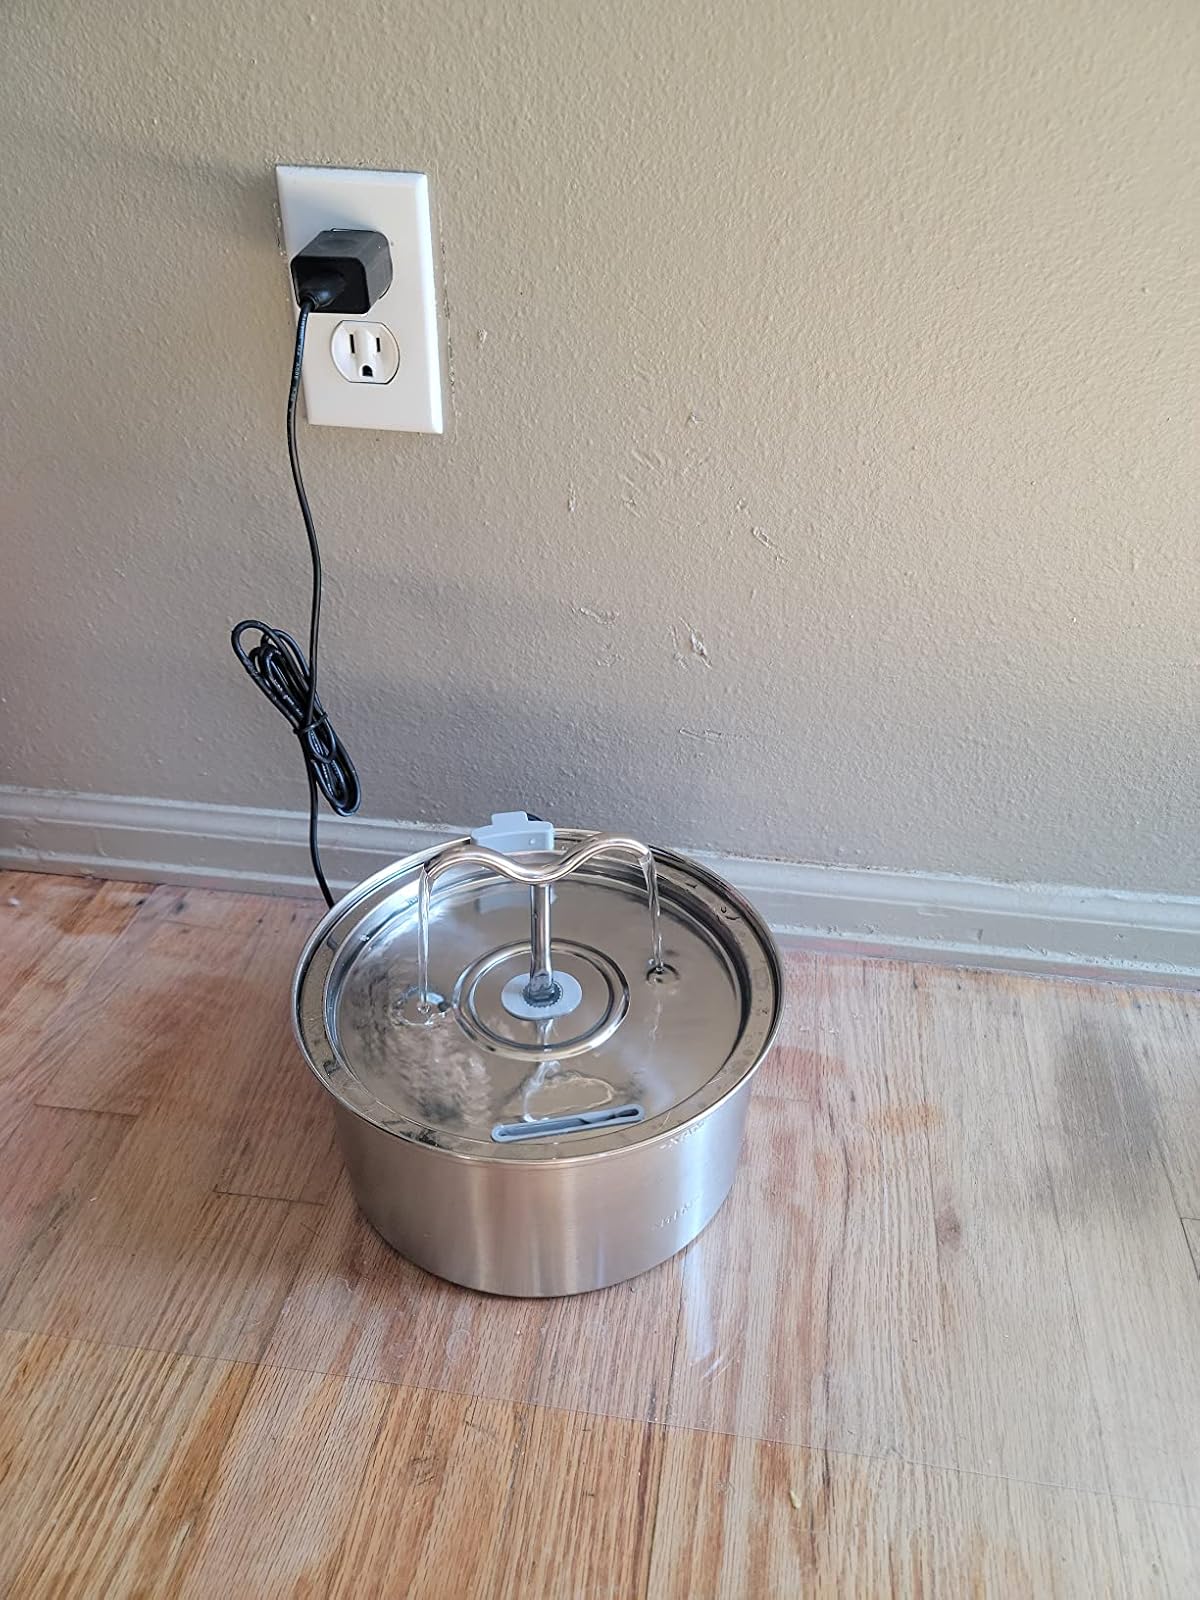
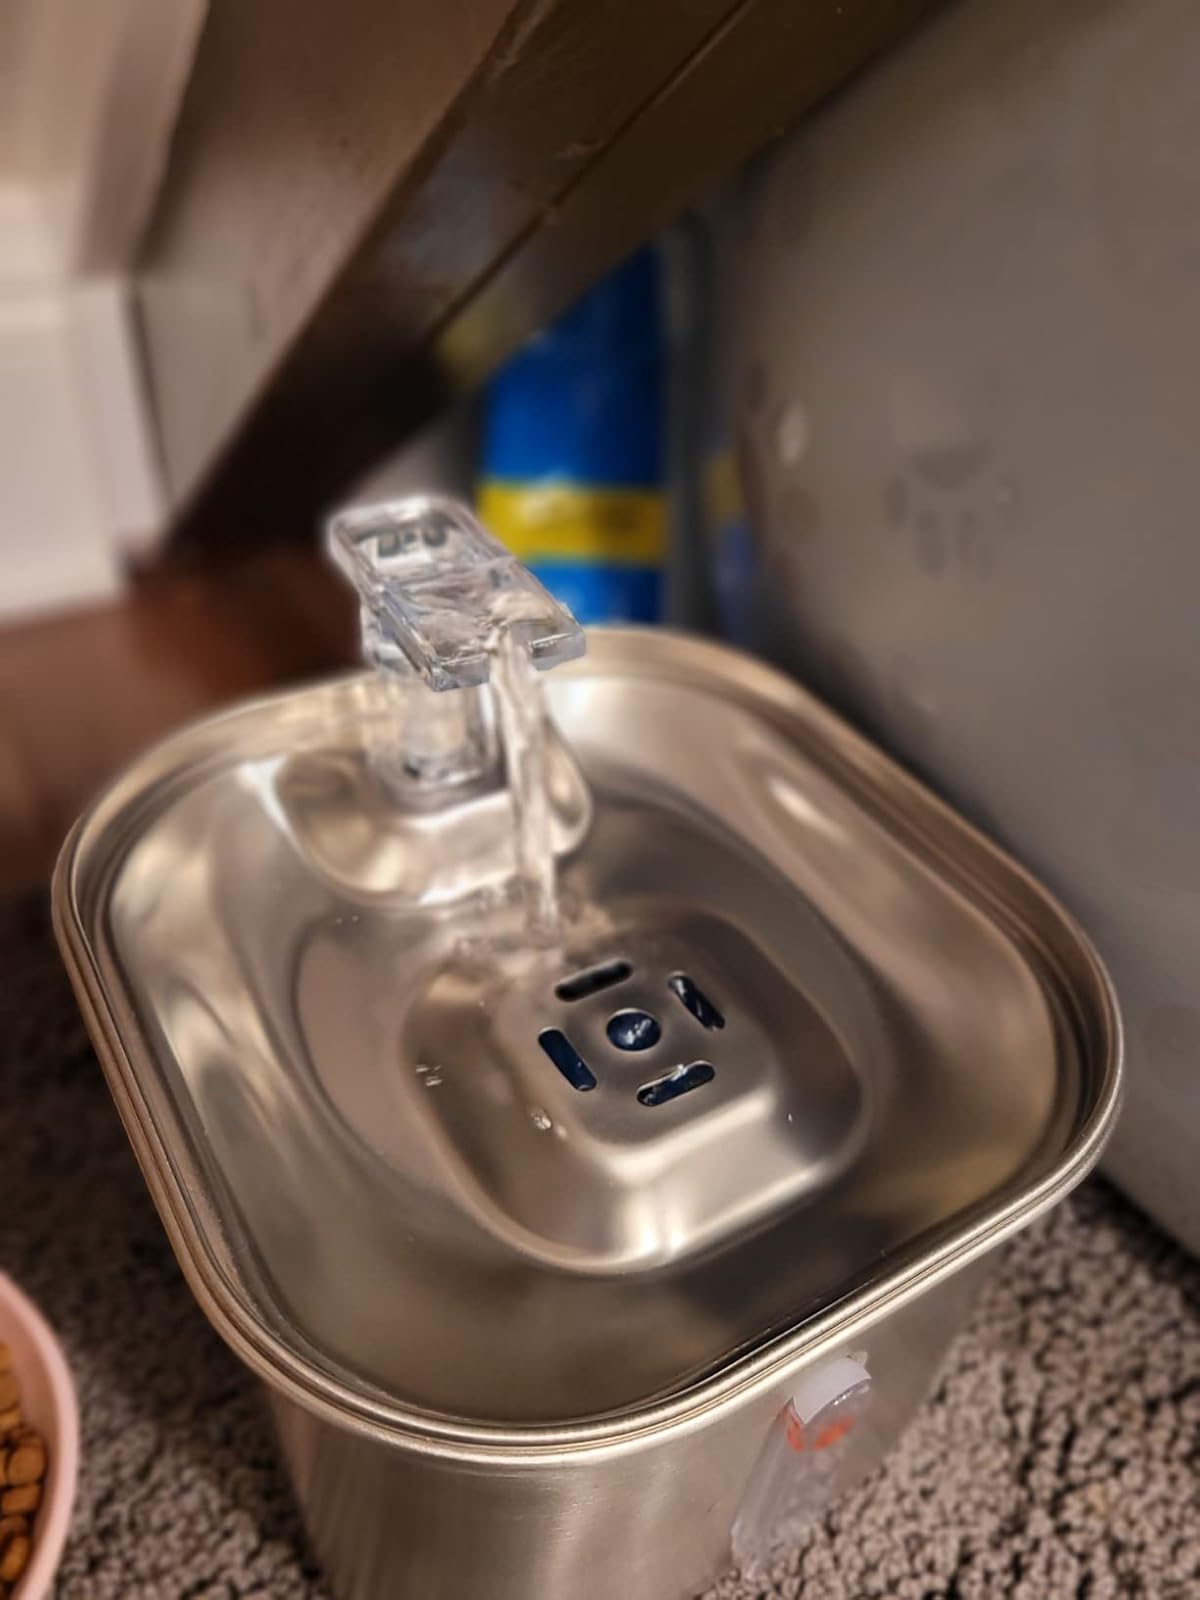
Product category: items_bowl
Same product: no